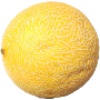
Label: Cantaloupe 1